Robin Hood of the Range

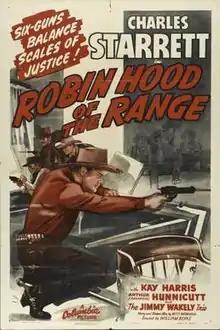
Theatrical release poster

Robin Hood of the Range is a 1943 American Western film directed by William Berke and written by Betty Burbridge. The film stars Charles Starrett, Arthur Hunnicutt, Kay Harris, Kenneth MacDonald, Johnny Mitchell and Hal Price. The film was released on July 29, 1943, by Columbia Pictures.